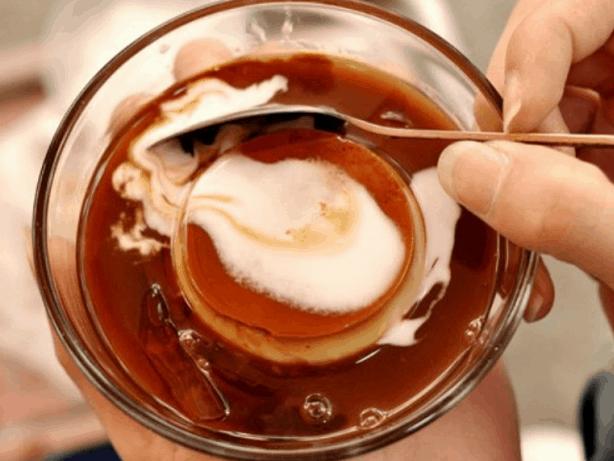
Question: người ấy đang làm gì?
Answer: đang pha cà phê